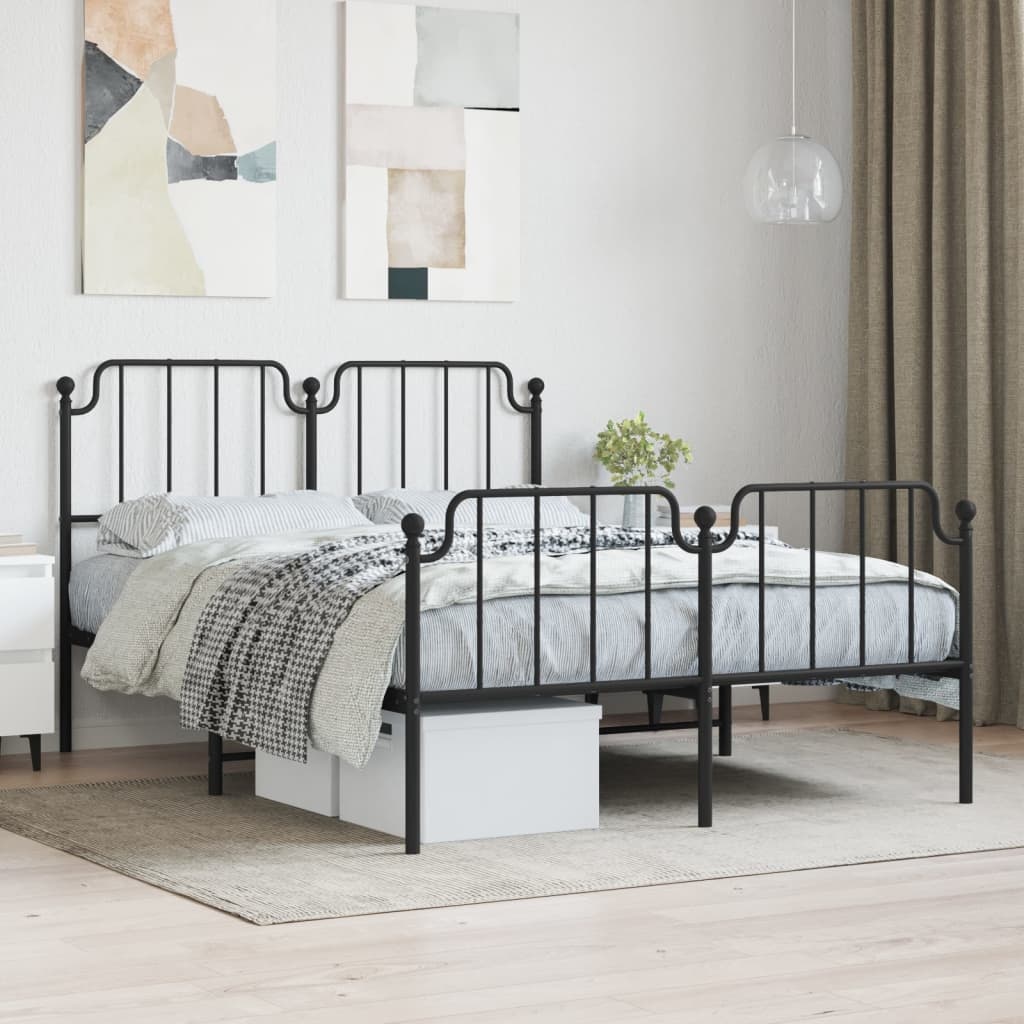
Metal Bed Frame without Mattress with Footboard Black 140x190cm
If you are looking for a robust bed frame for your bedroom, then this classic bed frame featuring an elegant and timeless design is the perfect choice for you! Robust metal construction: The bed frame is made from powder-coated steel. Steel is an exceptionally hard and strong material that offers exceptional sturdiness and stability.Metal slats and legs: The metal bed frame is complete with metal slats and centre legs to provide your mattress with much-needed support and breathability.Extra storage space: For your convenience, the guest bed also has an extra space underneath for keeping your storage boxes out of sight.Functional headboard and footboard: The headboard and footboard of the bed base keep your mattress in place. Also, the headboard provides you with excellent back support when you sit up in bed to read or watch TV. Good to know:A mattress is not included with this bed. We do offer a various selection of mattresses. You can check our shop for a matching mattress. Colour: Black Material: Steel Overall dimensions: 196 x 146 x 102 cm (L x W x H) Clearance height under the bed: 26 cm Suitable mattress size: 140 x 190 cm (W x L) (mattress is not included) Assembly required: Yes
Brand: vidaXL
Category: Furniture > Beds & Accessories > Beds & Bed Frames > Slat Beds & Bed Frames